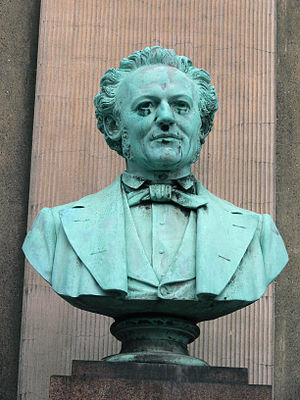
Japetus Steenstrup / Liv og gerning
Buste af Japetus Steenstrup.
Johannes Japetus Smith Steenstrup var en dansk naturforsker, særlig zoolog. Han var broder til forfatteren Mathias Steenstrup og fader til historikeren Johannes Steenstrup.